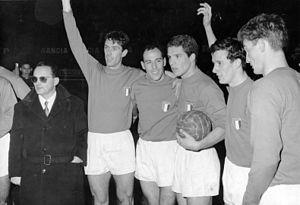
Romano Fogli, né le 21 janvier 1938 à Santa Maria a Monte en Toscane, est un joueur de football international italien, qui évoluait au poste de milieu de terrain, avant de devenir ensuite entraîneur.